Bouvines-class ironclad

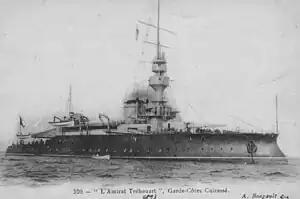
A post card of "Amiral Tréhouart"

"Bouvines" served as a flagship for the entirety of her active service where she served both in the "Northern Squadron" and "Channel Flotilla" in the Bay of Biscay and the English Channel as well as in the "Mediterranean Squadron". She was stricken on 1 July 1913 and was used by the Inspection Service at Cherbourg between 1914 and 1917. She was condemned in 1918 and sold for scrapping in 1920.